Darwin, Northern Territory

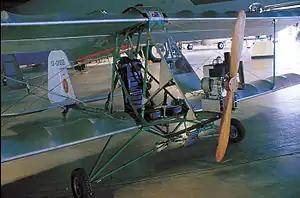
Darwin Aviation Heritage Centre – 1st Ultralight – Hover Bird

The period between 1911 and 1919 was filled with political turmoil, particularly with trade union unrest, which culminated on 17 December 1918. Led by Harold Nelson, some 1,000 demonstrators marched to Government House at Liberty Square in Darwin, where they burnt an effigy of the Administrator of the Northern Territory, John Gilruth, and demanded his resignation. The incident became known as the Darwin Rebellion. Their grievances were against the two main Northern Territory employers: Vestey's Meatworks and the federal government. Both Gilruth and the Vestey company left Darwin soon afterward.